Jan Łukasiewicz

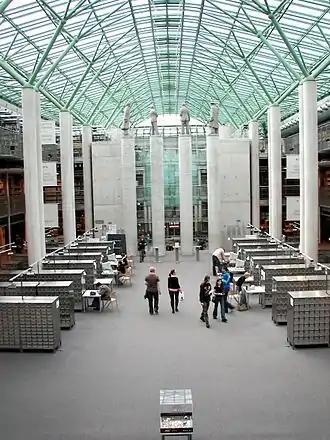
Warsaw University Library – at entrance (seen from rear) are pillared statues of Lwów-Warsaw School philosophers ("right to left") Kazimierz Twardowski, Jan Łukasiewicz, Alfred Tarski, Stanisław Leśniewski.

In 2008, the Polish Information Processing Society established the Jan Łukasiewicz Award, to be presented to the most innovative Polish IT companies.